Tolleshunt D'Arcy

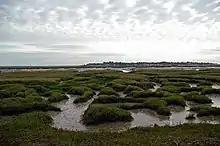
Saltings on eastern edge of Old Hall Marshes

From 1935 until 1966 the house became the home of the author Margery Allingham, creator of the fictional detective Albert Campion. Her memoir "The Oaken Heart" (1941) was based on life in the village of Tolleshunt D'Arcy during the Second World War. Her husband, Lt-Col. Philip Youngman-Carter, was a skilled illustrator who followed a spell as Features Editor for the "Daily Express" with ten years as editor of the "Tatler". Her sister, Emily Joyce Allingham, was an amateur filmmaker who documented aspects of life in the village, such as its celebration of the coronation of Queen Elizabeth II.